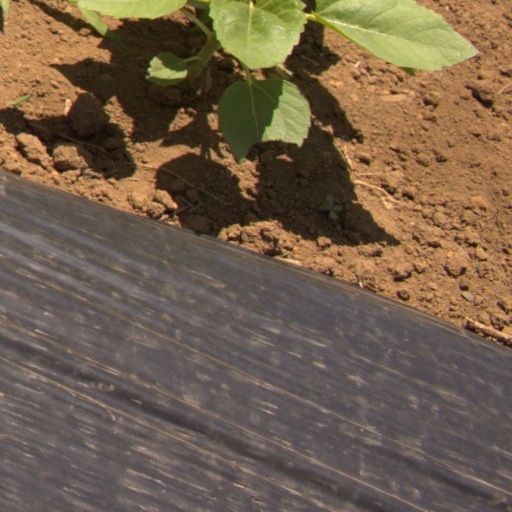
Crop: Jerusalem artichoke